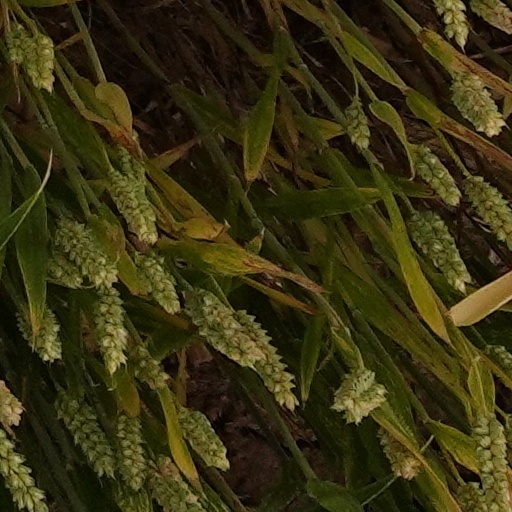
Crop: wheat